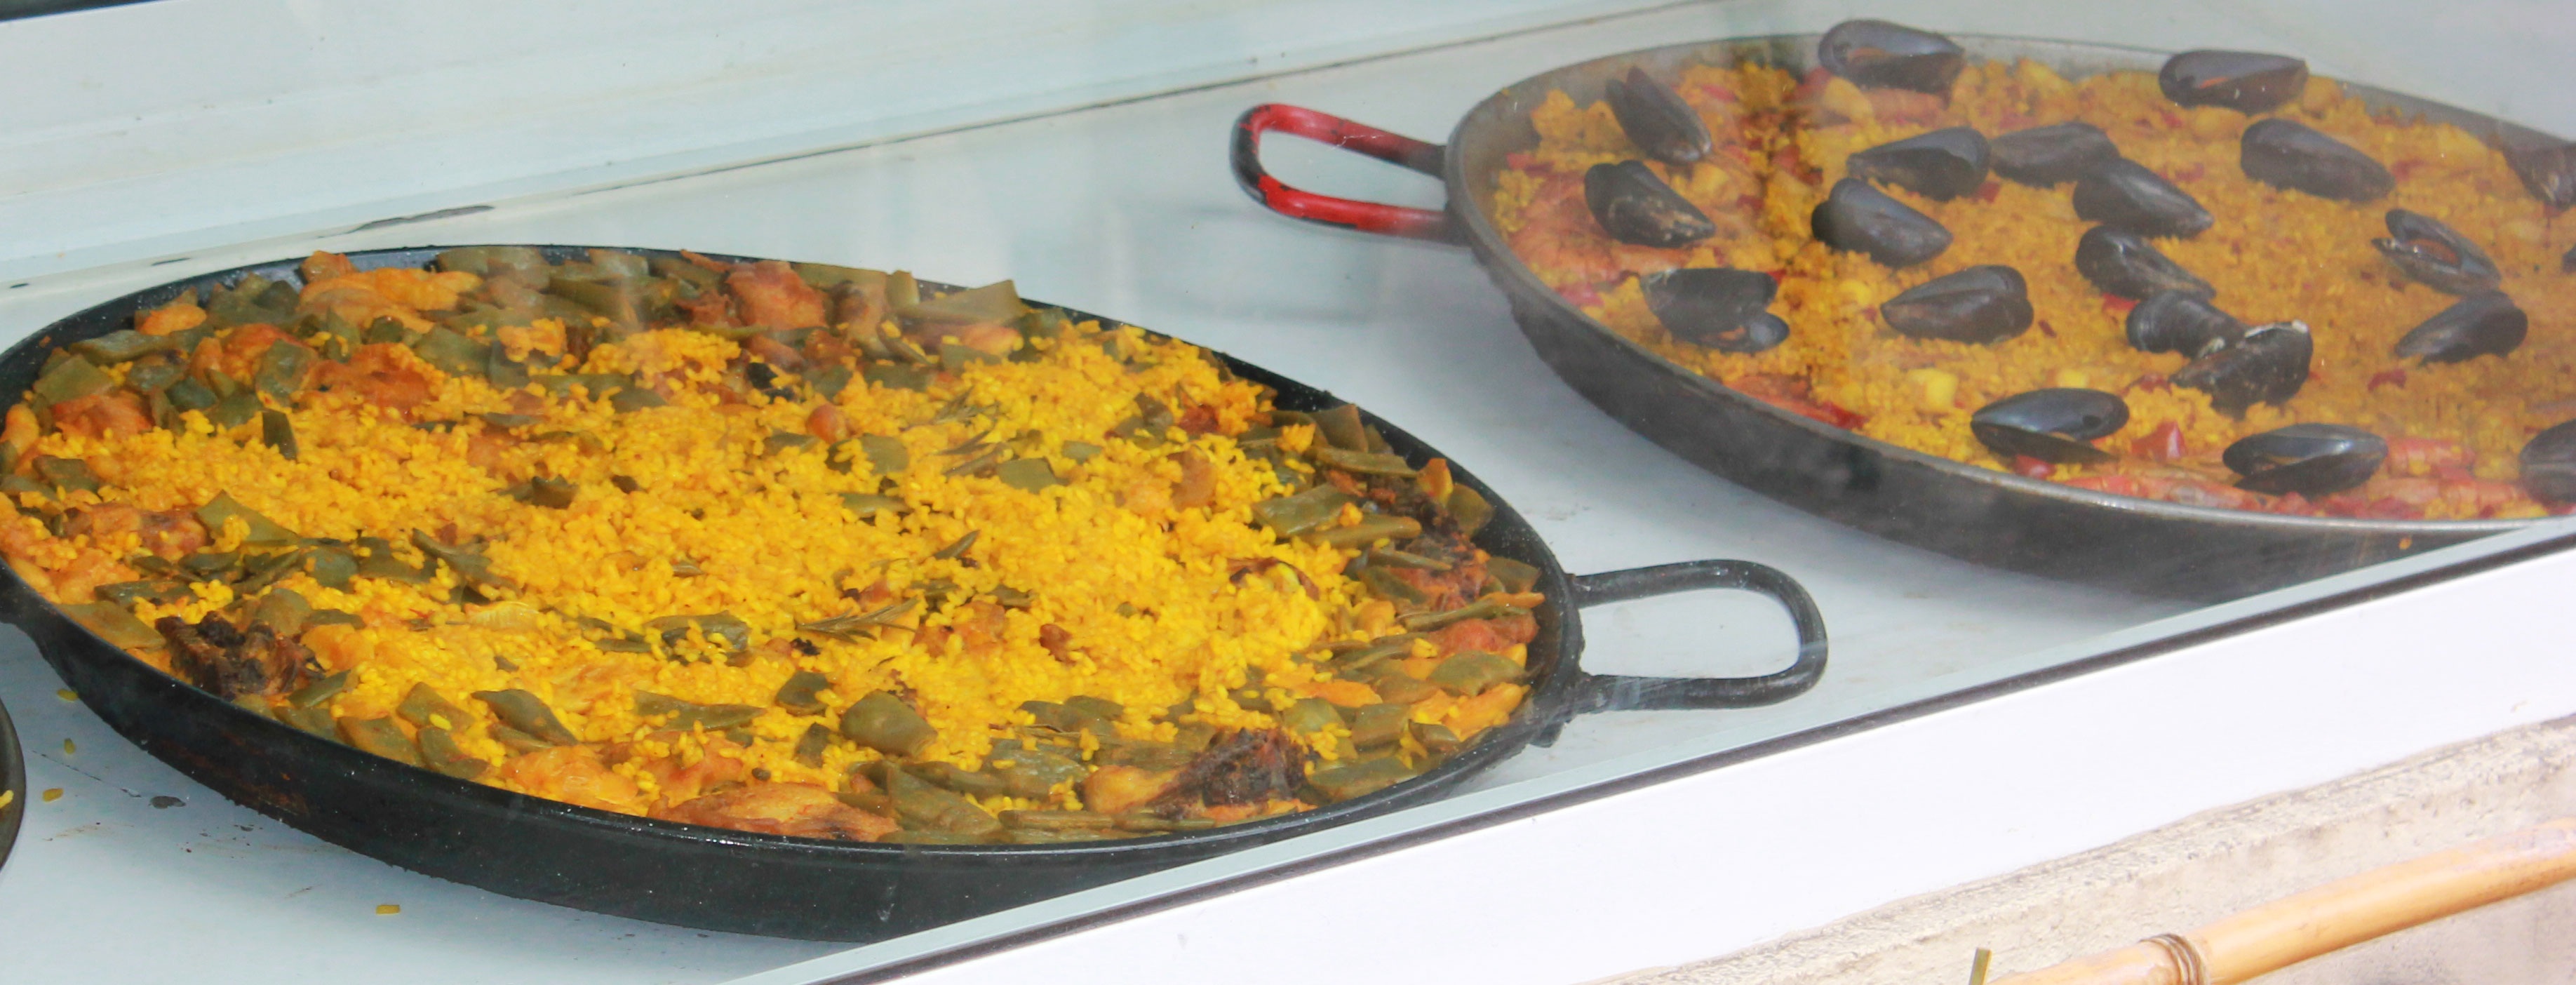
dish, meal, food, produce, cuisine, spain, flat, valencia, valence, paella, cookware and bakeware